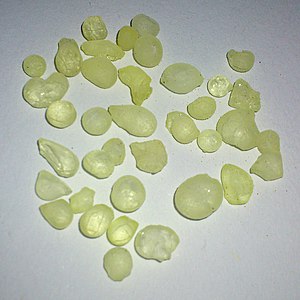
Mastiks
Mastiks harpiks
Mastiks er en harpiksart, der udvindes af mastikstræet Pistacia lentiscus. Det kan tygges, bruges som smagsstof i Tyrkisk delight, bruges som klæbemiddel til teaterskæg, til retoucherfernis og slutfernis i oliemaleriet og som fixativ til kultegninger og pastelmalerier. Mastiks kan delvist opløses i sprit og næsten fuldkomment i terpentinolie og acetone.